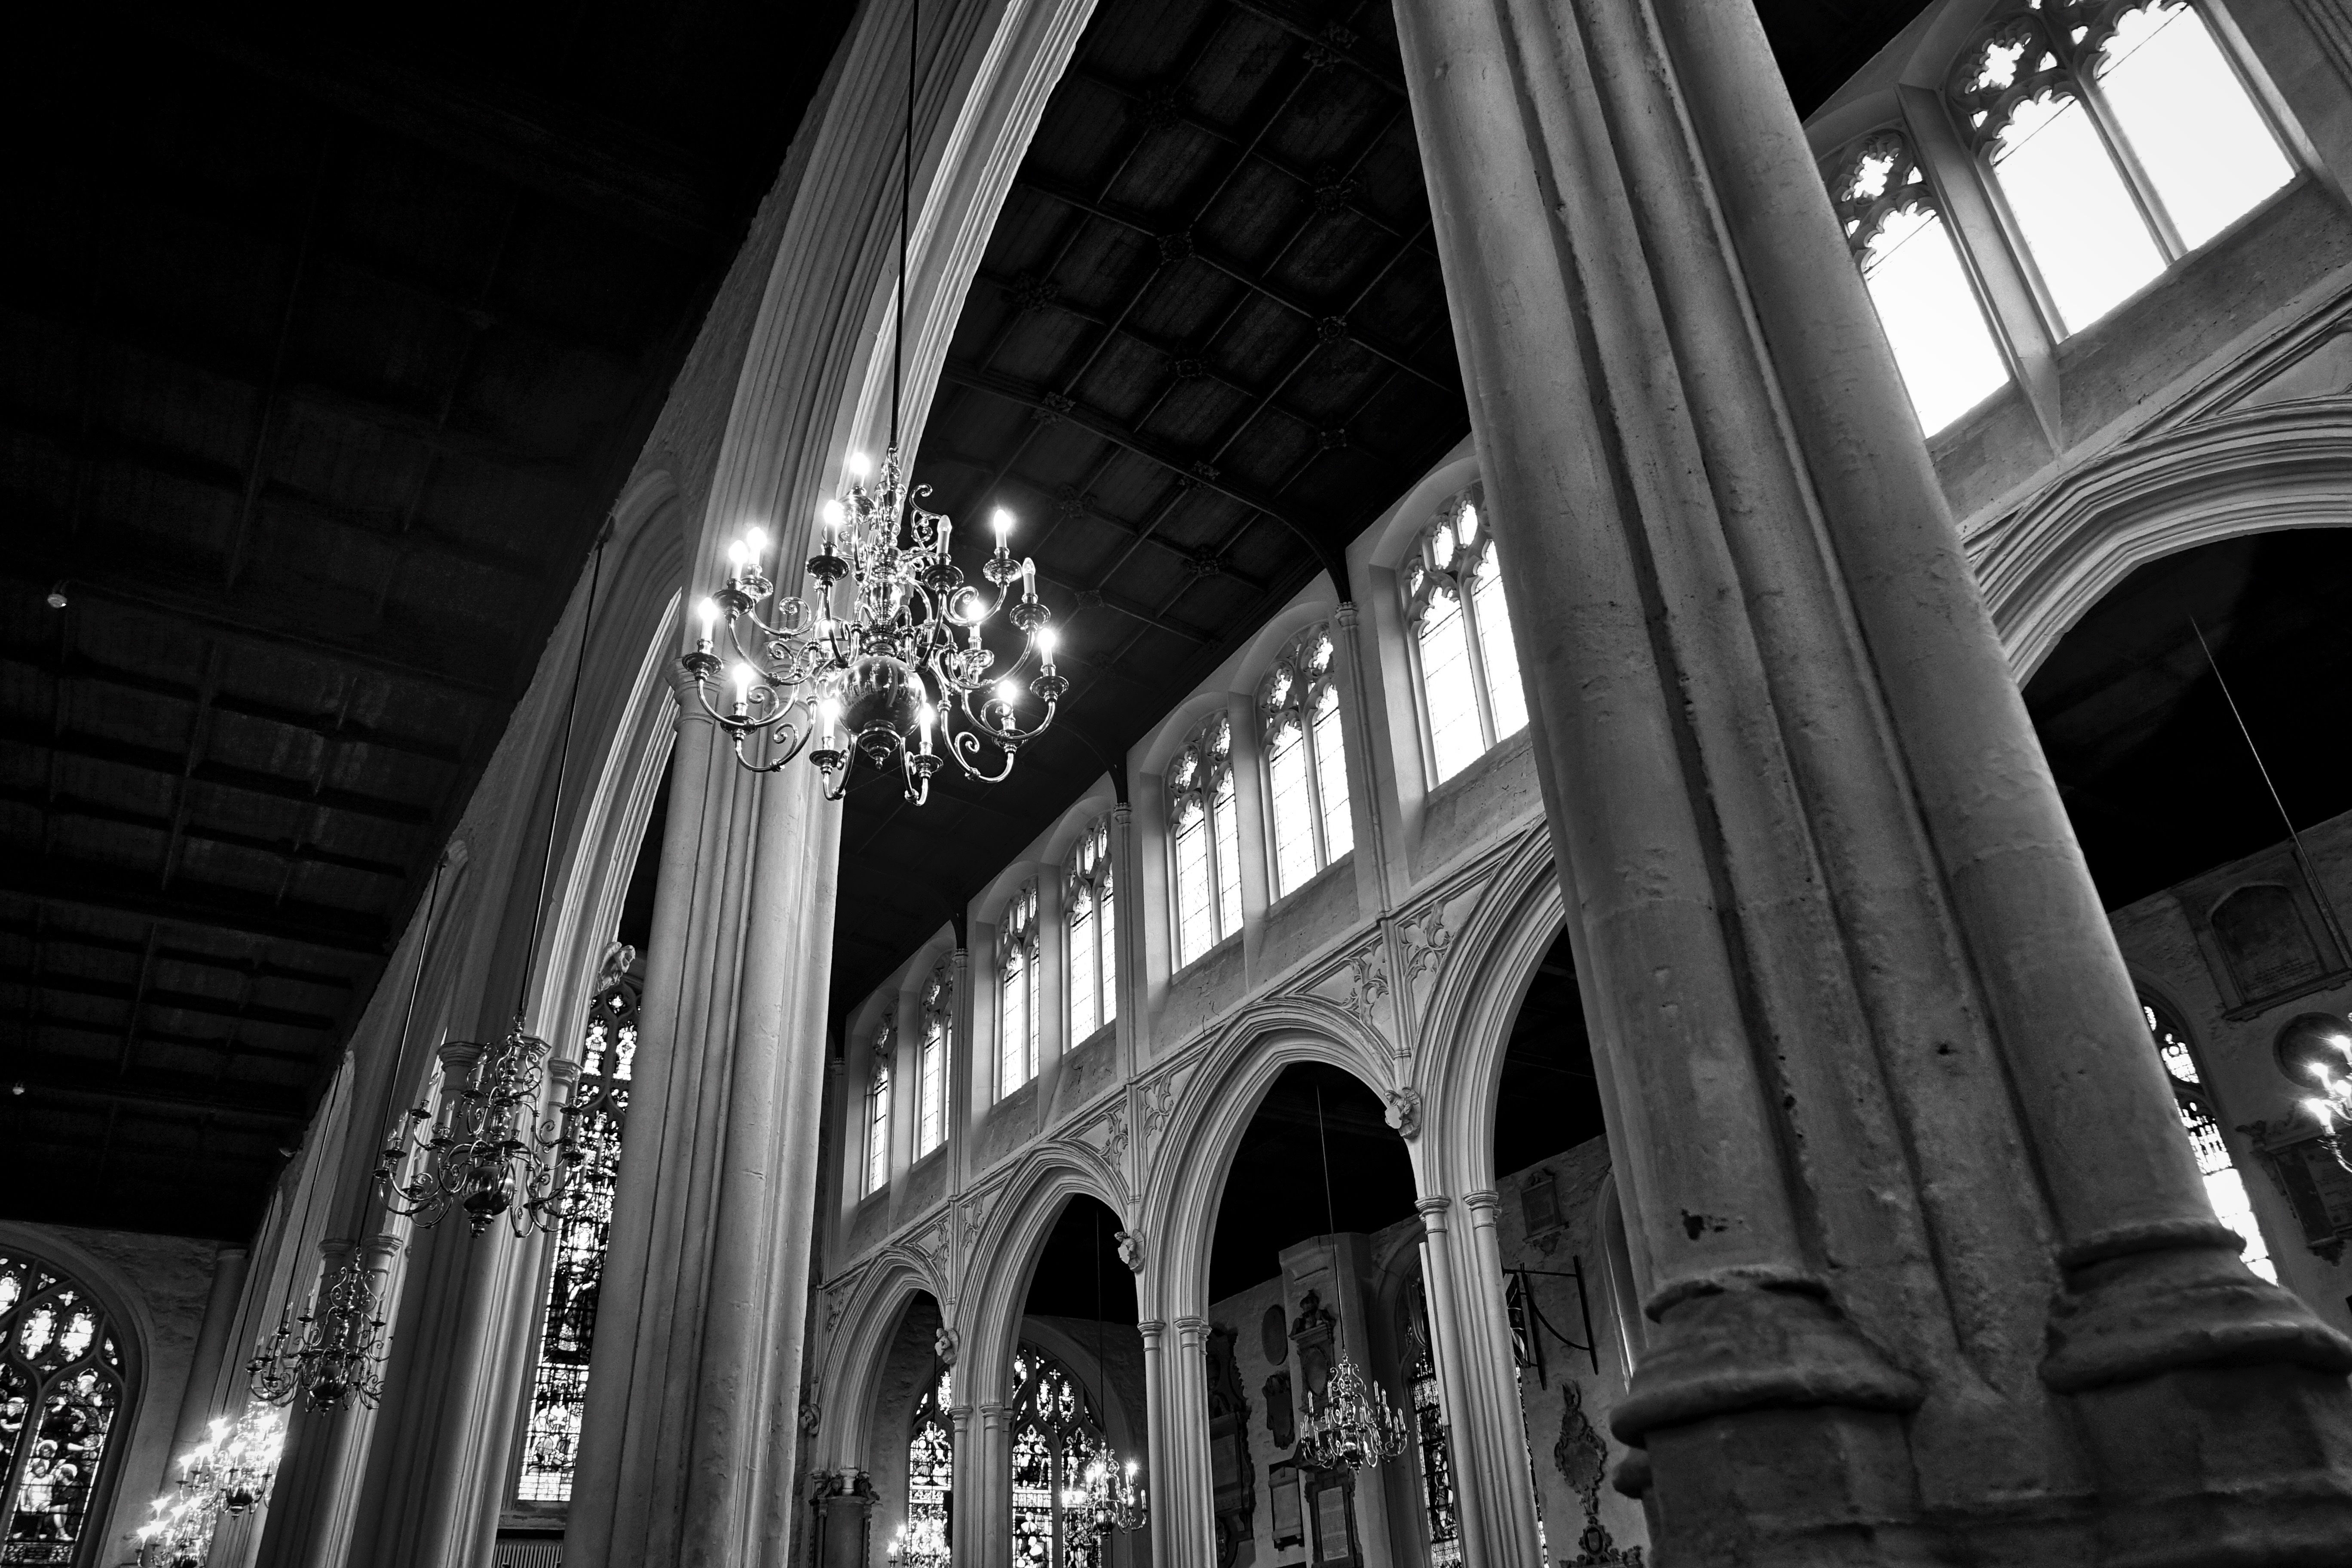
light, black and white, architecture, white, bridge, night, interior, cityscape, arch, darkness, church, cathedral, black, monochrome, lighting, arches, symmetry, chancel, westminster, shape, metropolis, urban area, monochrome photography, transepts